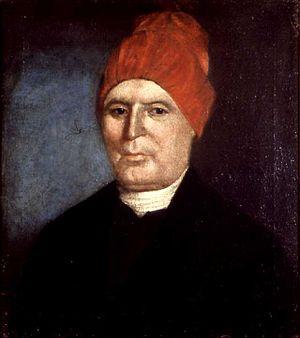
La théologie de la Nouvelle-Angleterre désigne une école de théologie calviniste qui est apparue au sein des églises congrégationalistes de Nouvelle-Angleterre en 1732, lorsque le théologien Jonathan Edwards a commencé à publier son travail théologique. Portée par le grand réveil et influencée par les idées des Lumières, elle a culminé un peu avant la guerre de sécession et a décliné rapidement après 1880. Entre ces deux dates, elle n'en a pas moins été prédominante parmi les congrégationalistes et les presbytériens de Nouvelle Angleterre, ce qui conduisit à leur division en deux camps : les presbytériens de la nouvelle école, attirés par les idées nouvelles, et les presbytériens de la vieille école, peu désireux de voir les anciennes confessions de foi telles que la Confession de foi de Westminster diluées par les nouvelles affirmations. Elle a inspiré la création de plusieurs institutions, universités et œuvres chrétiennes importantes, dont la première société missionnaire américaine.